Kidnapping of Shannon Matthews

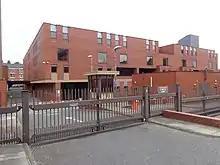
Matthews and Donovan were tried at Leeds Crown Court

In November 2008, the trial heard evidence that Shannon had been drugged to subdue her while held. "The Daily Telegraph" reported that "The jury was told Shannon was drugged and restrained with a strap tied to a roof beam after her mother hatched a plan to make £50,000 from her faked kidnap."